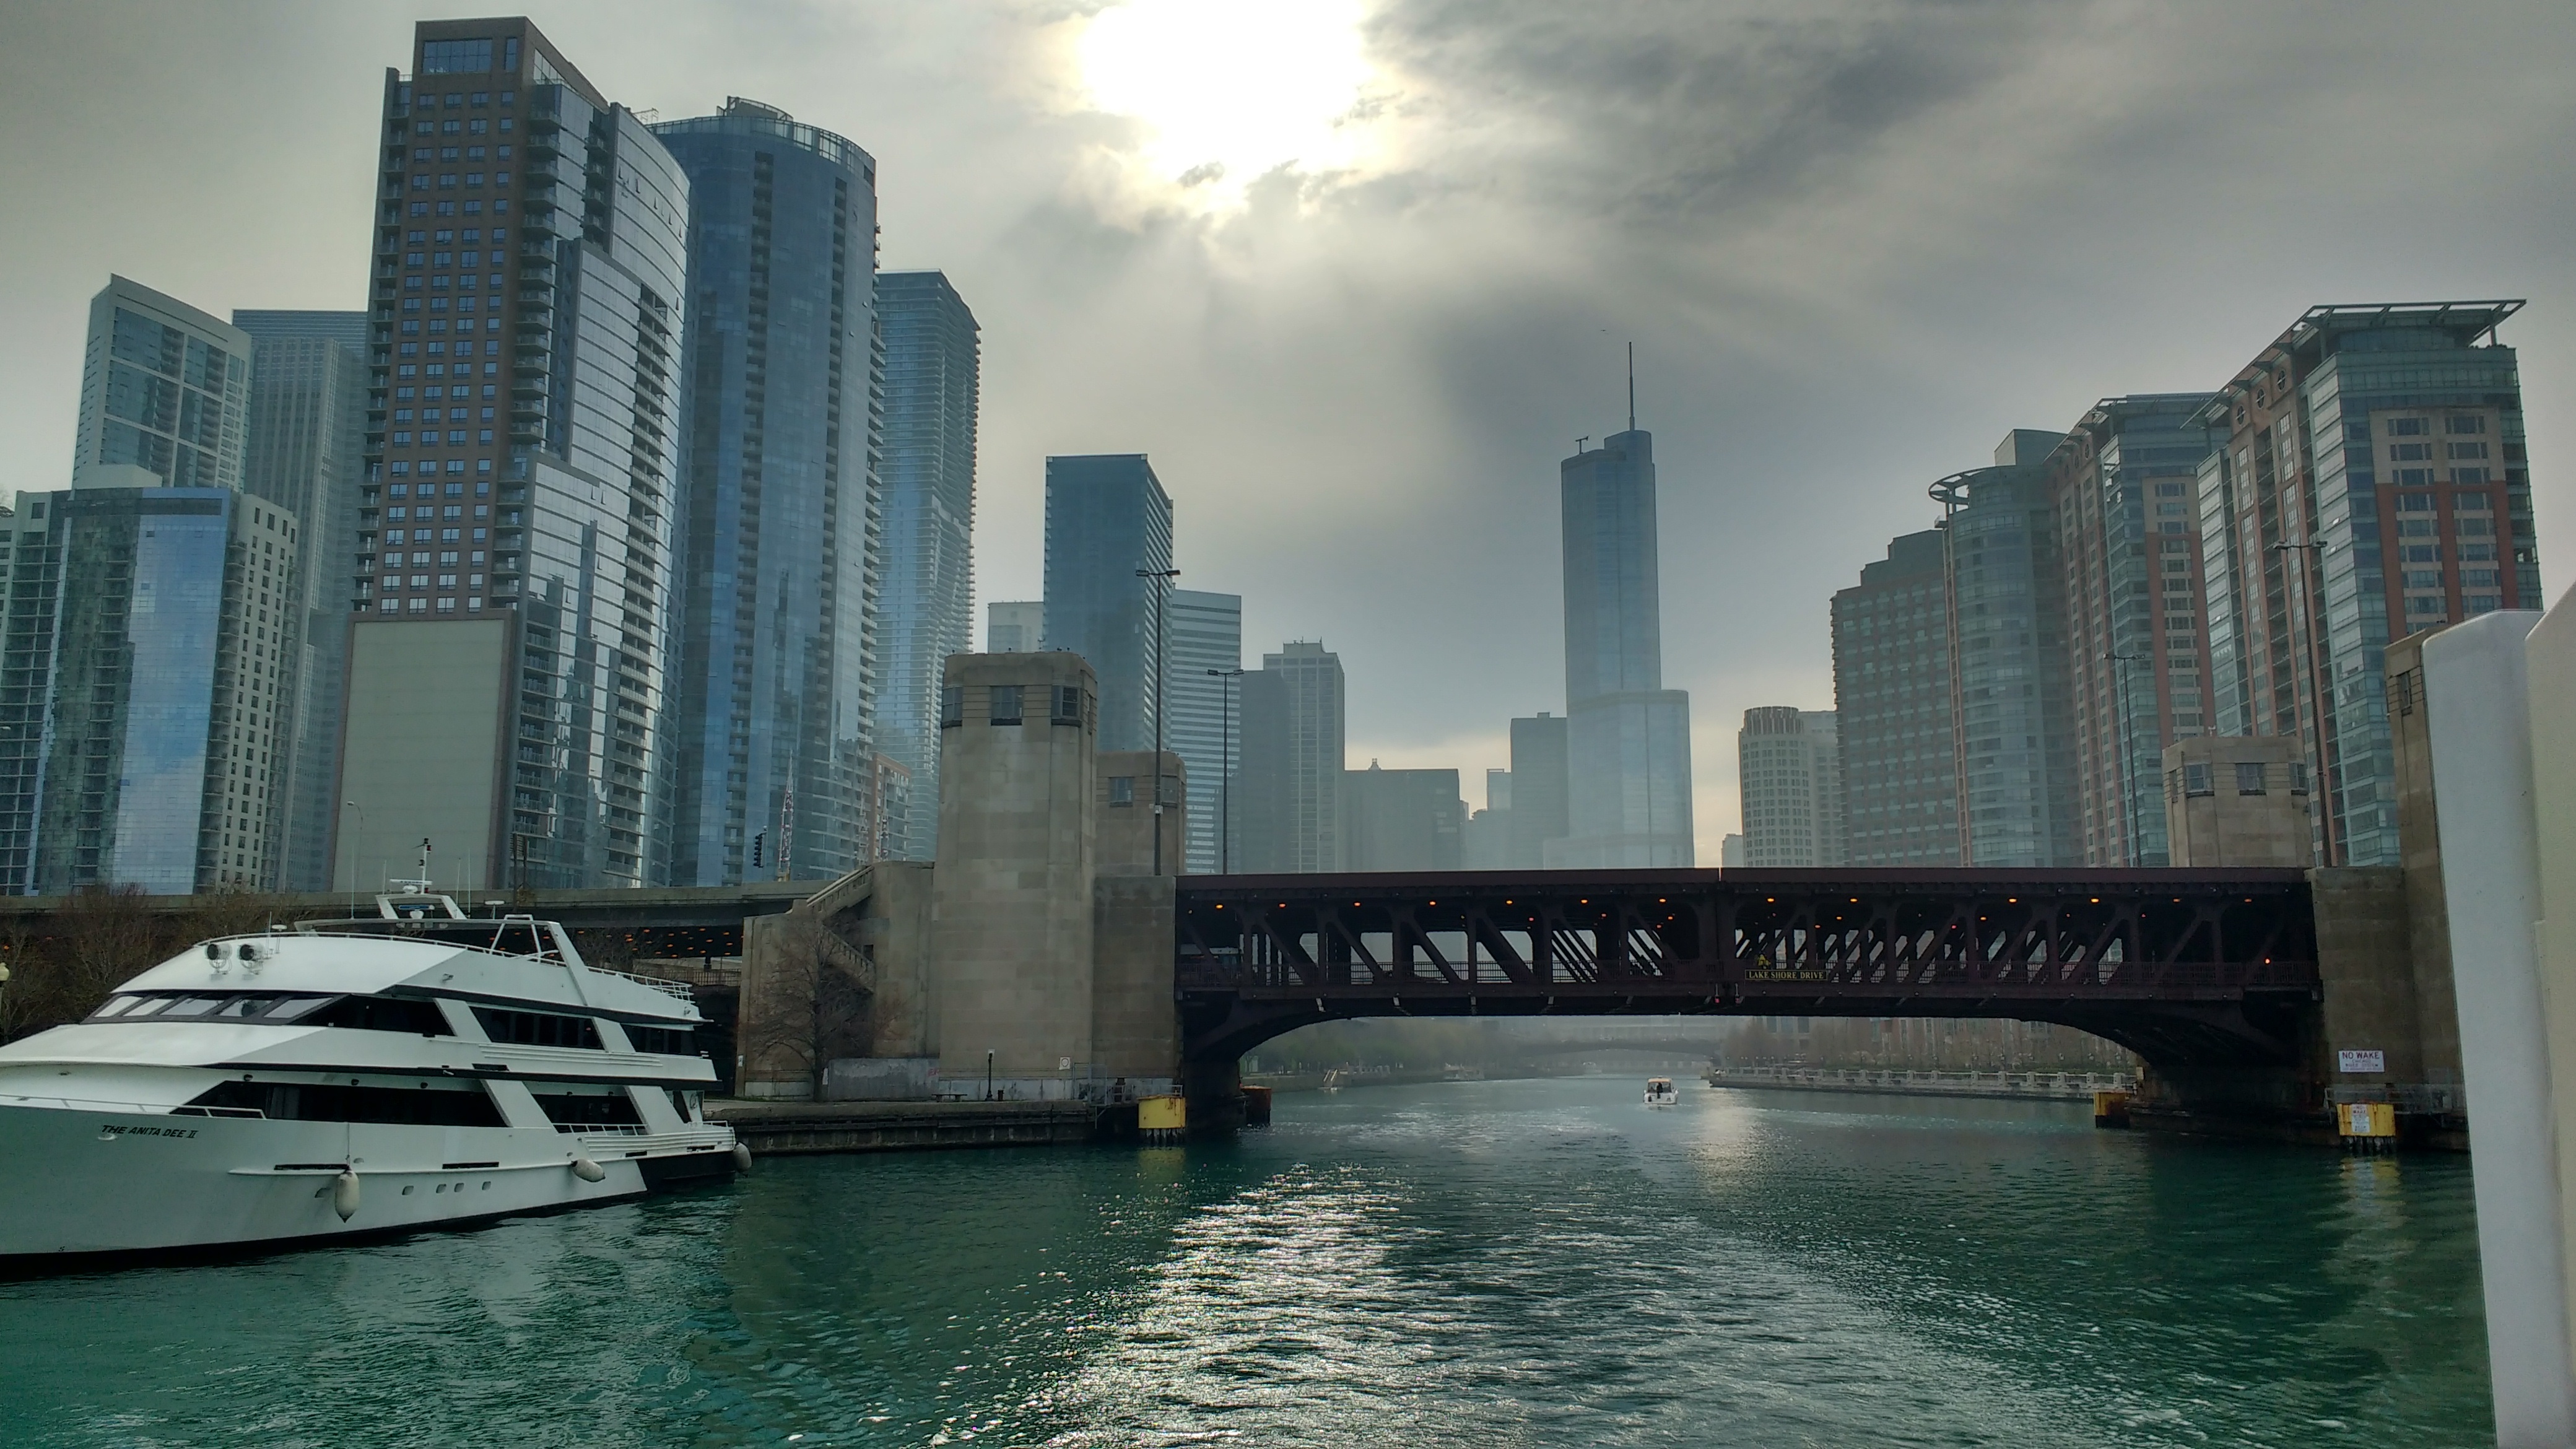
sea, skyline, city, skyscraper, river, cityscape, downtown, reflection, vehicle, waterway, geographical feature, human settlement